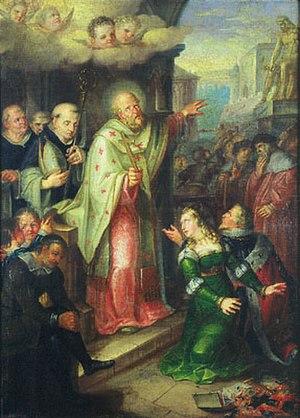
Bořivoj Iᵉʳ, né vers 855 et mort avant 889, fut le premier duc de Bohême issu de la dynastie des Přemyslides, le grand-père du saint Venceslas. Avec son épouse Ludmila, Bořivoj s'est fait baptiser. Selon les chroniques de Cosmas de Prague, il fonda les premières églises chrétiennes en Bohême et a posé les fondements du château de Prague sur la colline de Hradčany.